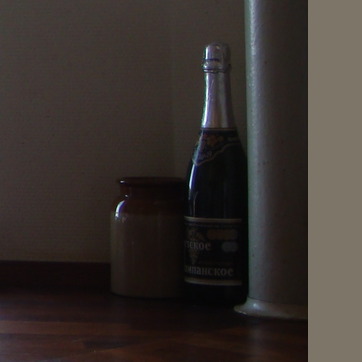
Material: ceramic